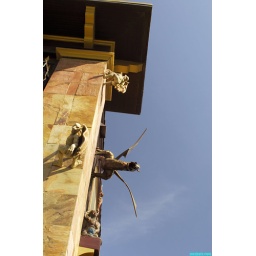
gargoyles...dragons...knights in armour....trolls.... and all kinds of sculpture adorn the exterior of. this venice beach house